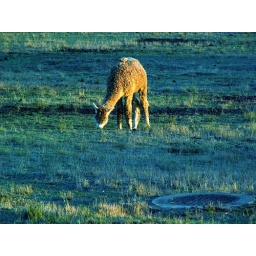
an Alpaca in a field near my house